Theodore Roosevelt National Park

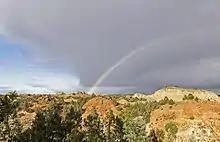
Rainbow over the badlands

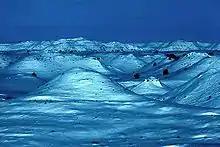
The badlands in winter

Roosevelt first came to the North Dakota badlands to hunt bison in September 1883. During that first short trip, he got his bison and fell in love with the rugged lifestyle and the "perfect freedom" of the West. He invested $14,000 in the Maltese Cross Ranch, which was already being managed by Sylvane Ferris and Bill Merrifield, seven miles south of Medora. That winter, Ferris and Merrifield built the Maltese Cross Cabin. After the death of both his wife and his mother on February 14, 1884, Roosevelt returned to his North Dakota ranch seeking solitude and time to heal. That summer, he started his second ranch, the Elkhorn Ranch, 35 miles north of Medora, which he hired two Maine woodsmen, Bill Sewall and Wilmot Dow, to operate. Roosevelt took great interest in his ranches and in hunting in the West, detailing his experiences in pieces published in eastern newspapers and magazines. He wrote three major works on his life in the West: "Ranch Life and the Hunting Trail", "Hunting Trips of a Ranchman" and "The Wilderness Hunter." His adventures in "the strenuous life" outdoors and the loss of his cattle in the starvation winter in 1886–1887 were influential in his pursuit of conservation policies as President of the United States (1901–1909).